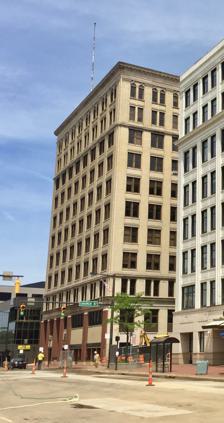
Building: Law Building
Country: United States of America
Year built: 1910
Office in Akron, Ohio Law Building General information Type Office Architectural style Neo-classicism Location Akron, Ohio Construction started 1910 Completed 1911 Renovated 1920 Height Architectural 150 feet Roof 136 feet Technical details Floor count 12 The Law Building (formerly known as the Second National Bank Building and the Key Building ) is a high-rise office building located at 159 South Main Street in the city of Akron, Ohio . Construction of the building began in 1910 and was completed in 1911. The building stands at a height of 150 feet, making it one of the tallest buildings in the city. The elaborate brickwork and delicate ornamentation of its facade and rigid-frame structural system are prime examples of characteristics that define neoclassical architecture. History KeyBank moved out of the building in 2011 and opened a new branch and regional headquarters a block away. White Hat Management, one of the state's largest for-profit managers of charter schools, also vacated the building in 2011. After that, 40% of the building was left unoccupied. See also List of tallest buildings in Akron, Ohio References 41°04′51.4″N 81°31′07.7″W / 41.080944°N 81.518806°W / 41.080944; -81.518806 ^ GmbH, Emporis. "Key Building, Akron | 125781 | EMPORIS" . Emporis . ^ Byard, Katie. "Key Building in downtown Akron going on auction block" . www.ohio.com . This article about a building or structure in Ohio is a stub . You can help Wikipedia by expanding it . v t e